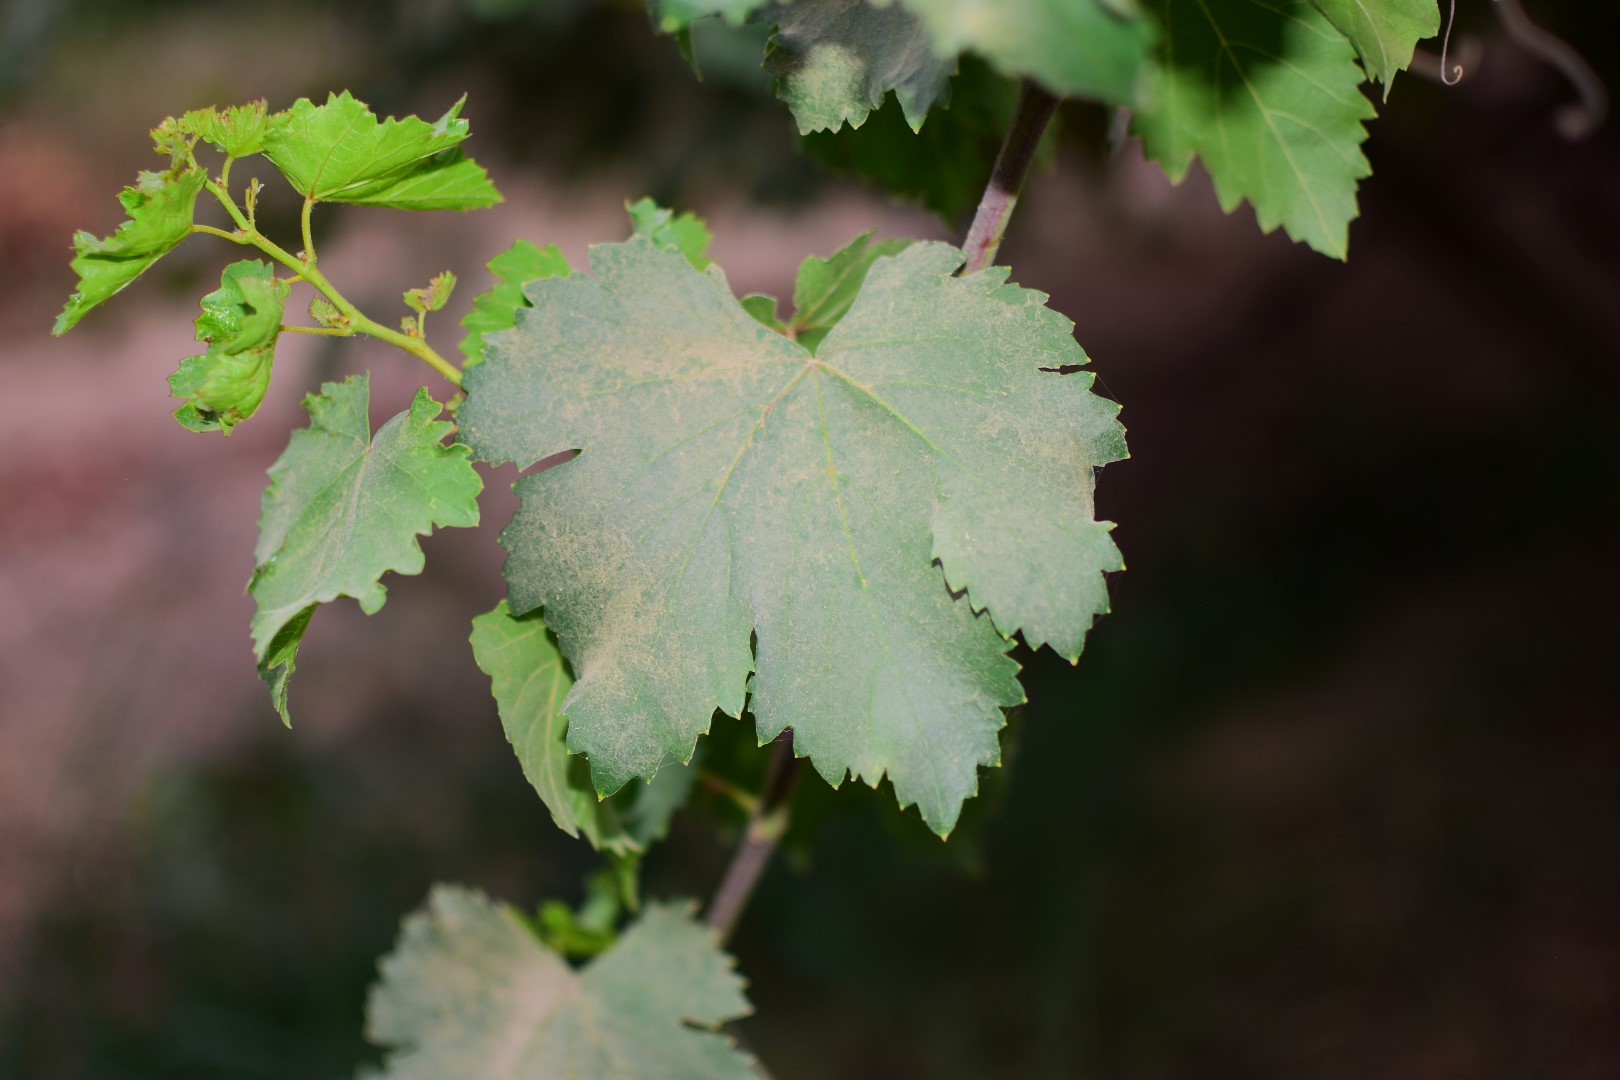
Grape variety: Kamali